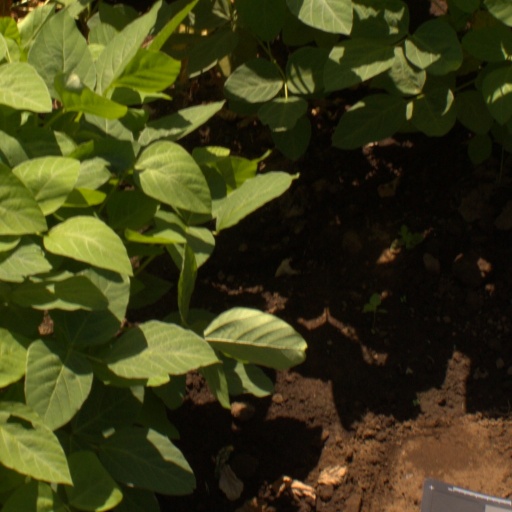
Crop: soybean